Alliance of Confessing Evangelicals

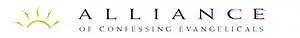
Logo of the Alliance of Confessing Evangelicals

The Alliance of Confessing Evangelicals is an organization of Christian individuals that believes evangelicals have largely forgotten the foundations of the Christian Gospel and is dedicated to calling on the Protestant churches, especially those that call themselves Reformed, to return to the principles of the Protestant Reformation.